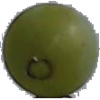
Label: Grape White 4